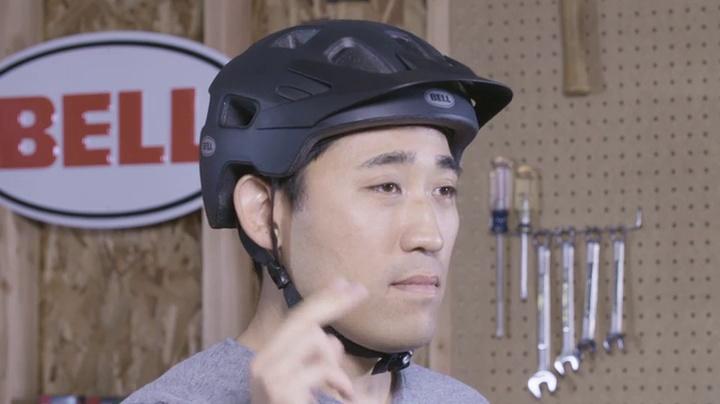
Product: Bell Star Wars 3D R2 D2 Multisport Helmet
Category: Sports & Outdoors | Outdoor Recreation | Cycling | Kids' Bikes & Accessories | Kids' Helmets
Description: Extra 3D fun with r2-d2.
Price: $16.99 $ 16 . 99
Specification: Shipping Weight: 10.4 ounces (View shipping rates and policies)|Domestic Shipping: This item is available for shipping in the U.S. except for California and to select countries outside the U.S.|International Shipping: This item can be shipped to select countries outside of the U.S.  Learn More|ASIN: B0164GYRBG|Item model number: 7068222|    #129    in Kids' Bike Helmets